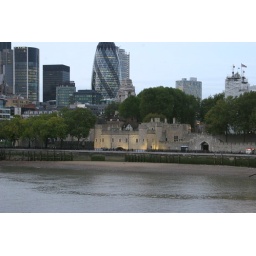
from south bank of thames near tower bridge